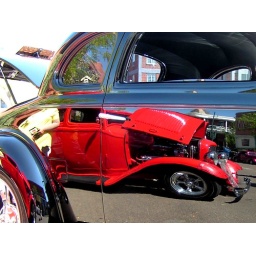
red reflected in black